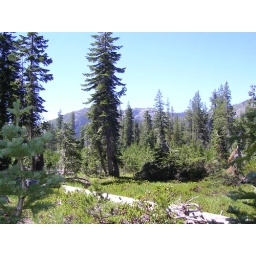
Beautiful tree lines with a mountain in the background.